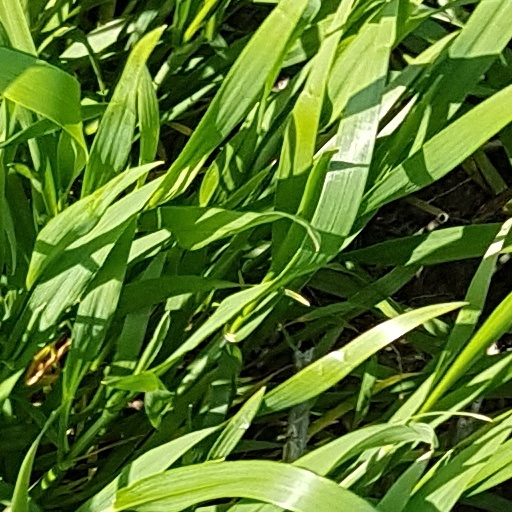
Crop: wheat